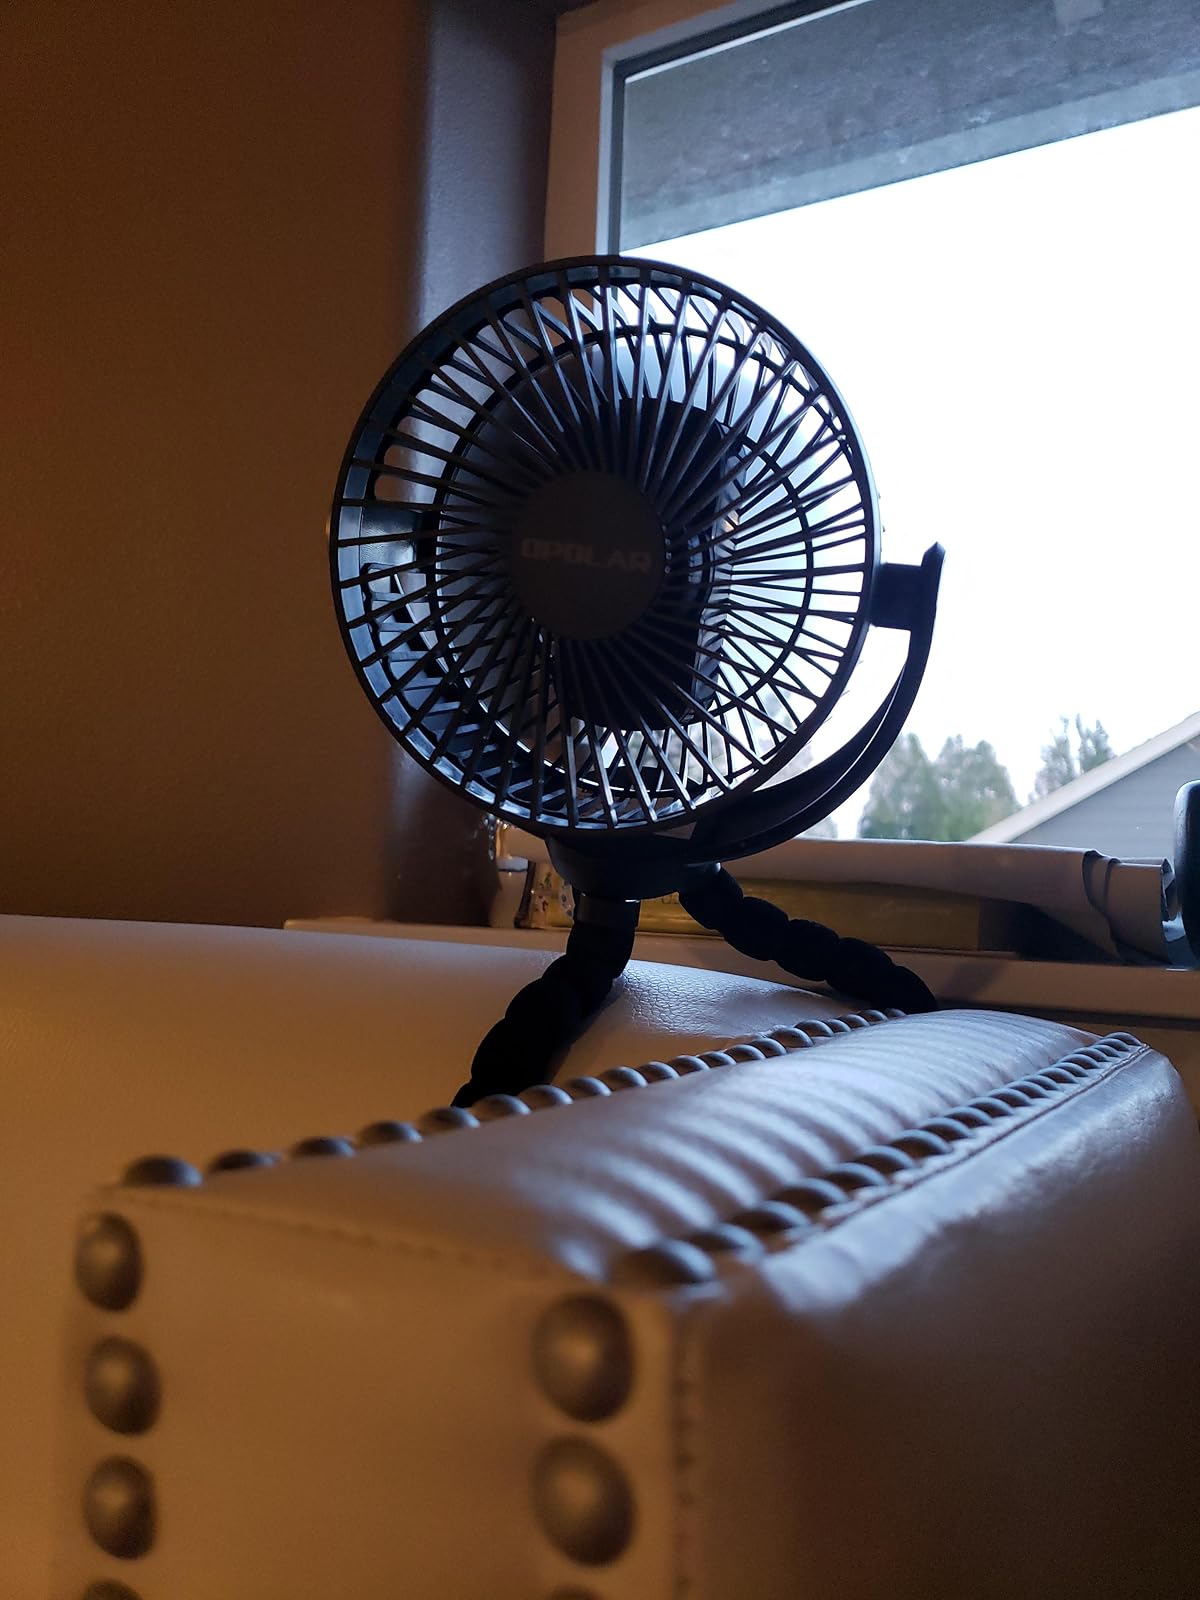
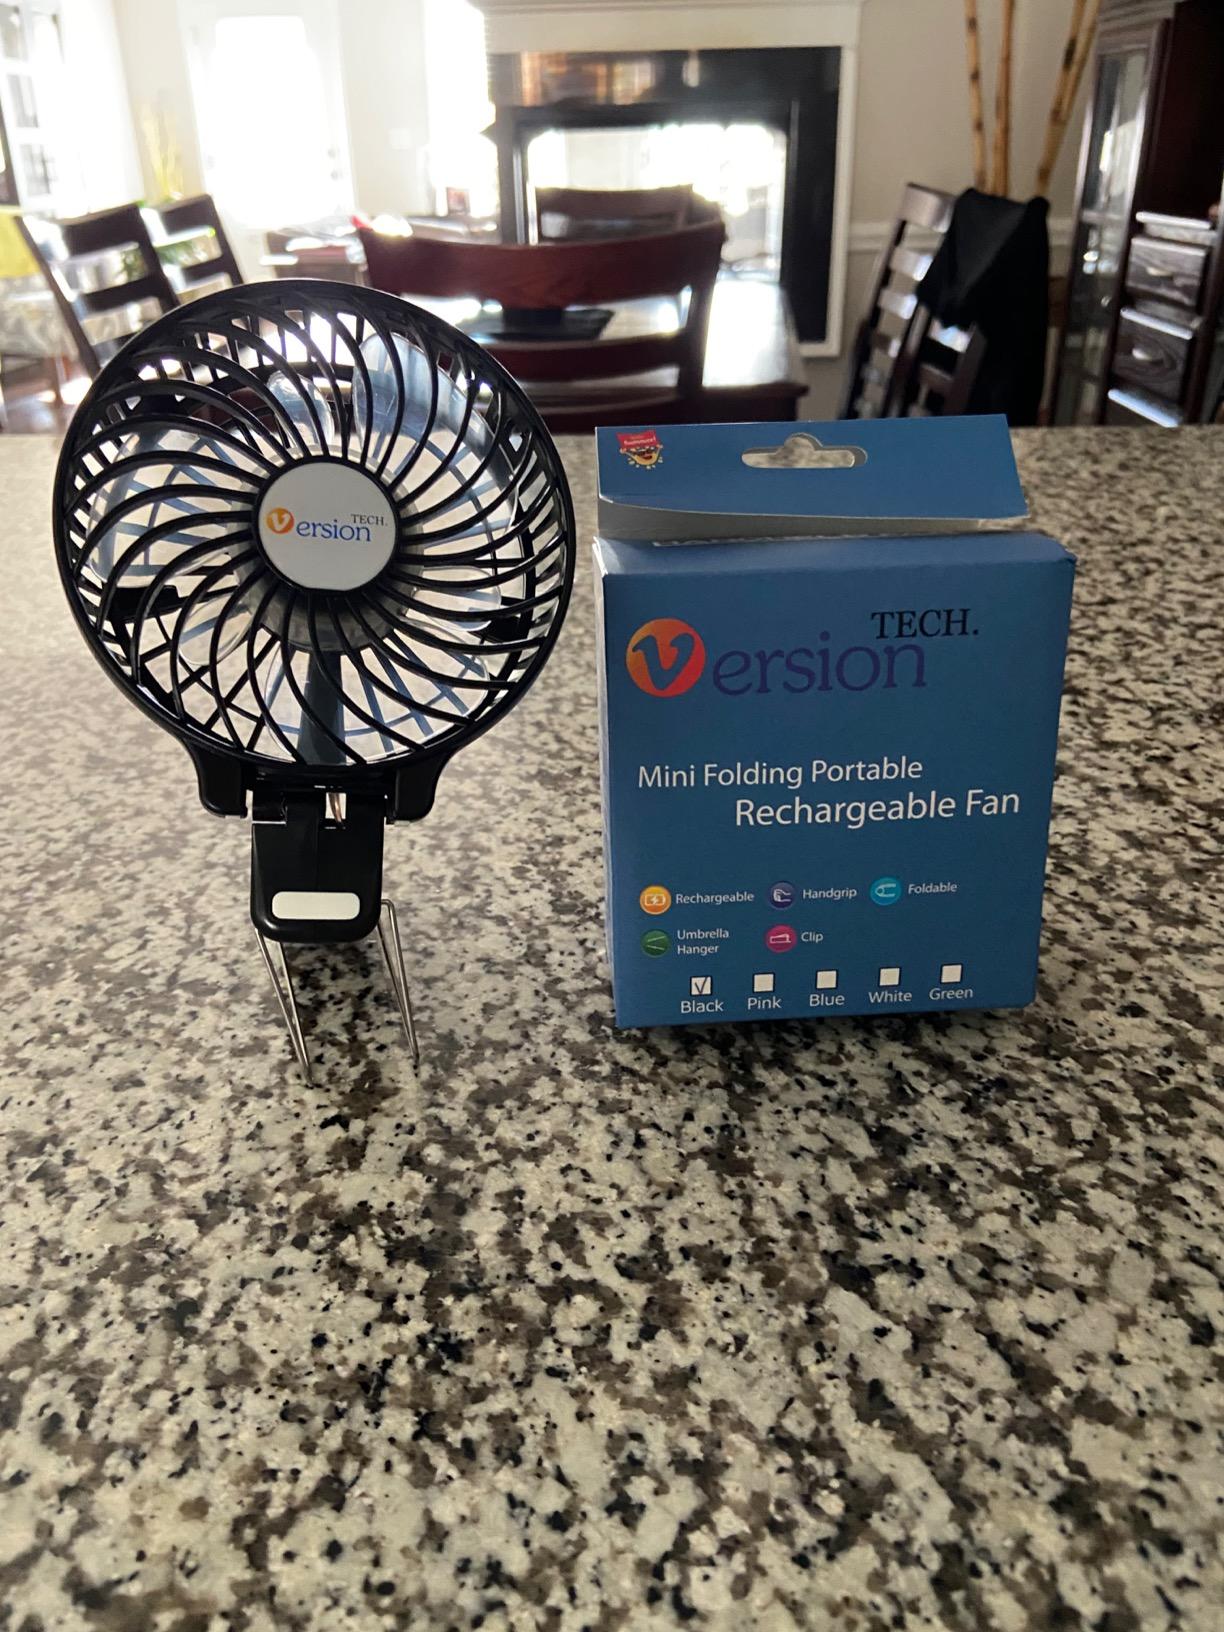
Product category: fan
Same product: no